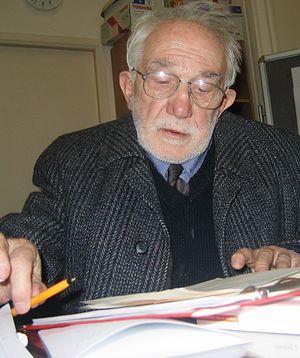
Paul Detienne, né le 30 décembre 1924 à Rochefort et décédé le 31 octobre 2016 à Bruxelles, était un prêtre jésuite belge. Missionnaire au Bengale durant 30 ans, il maitrisa la langue bengalie au point de se faire un nom dans la littérature bengalie.